Margaret Murray

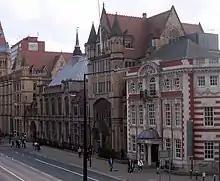
Murray came to do much lecturing and cataloguing at Manchester Museum (pictured).

At this point, Murray had no experience in field archaeology, and so during the 1902–1903 field season, she travelled to Egypt to join Petrie's excavations at Abydos. Petrie and his wife, Hilda Petrie, had been excavating at the site since 1899, having taken over the archaeological investigation from French Coptic scholar Émile Amélineau. Murray at first joined as site nurse, but was subsequently taught how to excavate by Petrie and given a senior position.